Ambazonia

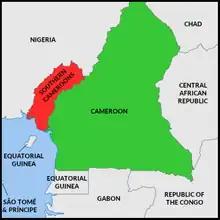
Territory (colored red) within Cameroon claimed by separatists, corresponding to the country's Northwest Region and Southwest Region

Ambazonia, alternatively the Federal Republic of Ambazonia or the State of Ambazonia, is a political entity proclaimed by Anglophone separatists seeking independence from Cameroon. The separatists claim that Ambazonia should consist of the Northwest Region and Southwest Region of Cameroon. Since 2017, Ambazonian rebels have engaged in armed conflict with the Cameroonian military, in what is known as the Anglophone Crisis, and have attempted to set up governments-in-exile, and supportive militias have exerted control over parts of the claimed territory. No country has recognized Ambazonia's existence as of 2025.